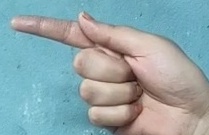
ASL sign: G